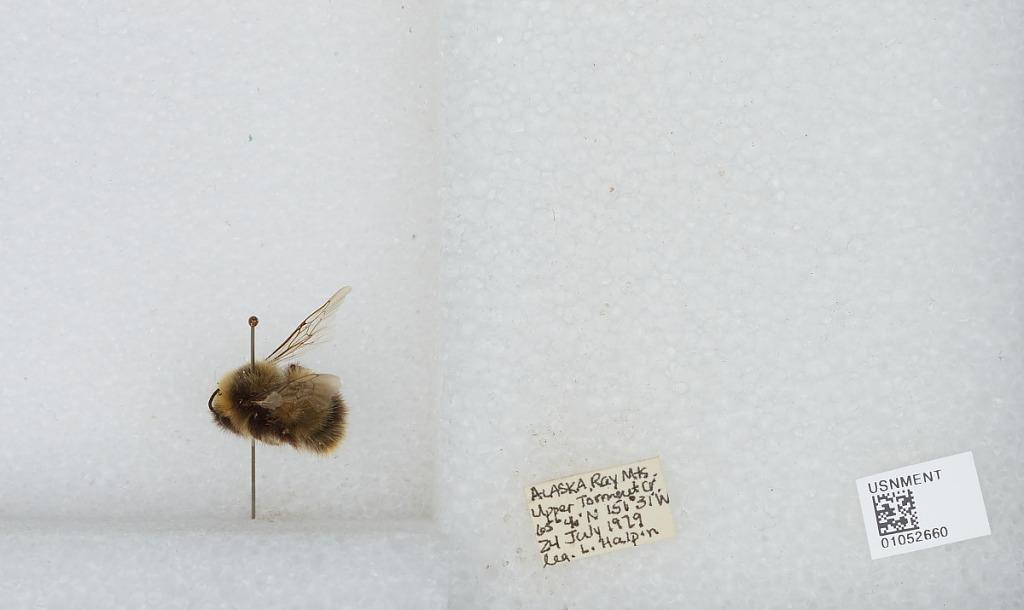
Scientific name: Bombus sp.
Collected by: L. Halpin
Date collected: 1979-7-24
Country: United States
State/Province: Alaska
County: Yukon-Koyukuk
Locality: Ray Mountains, Upper Torment Creek
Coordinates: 65.67, -151.52